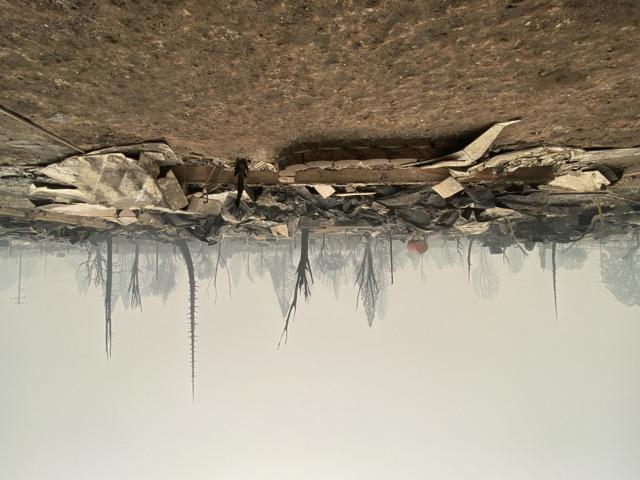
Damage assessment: destroyed